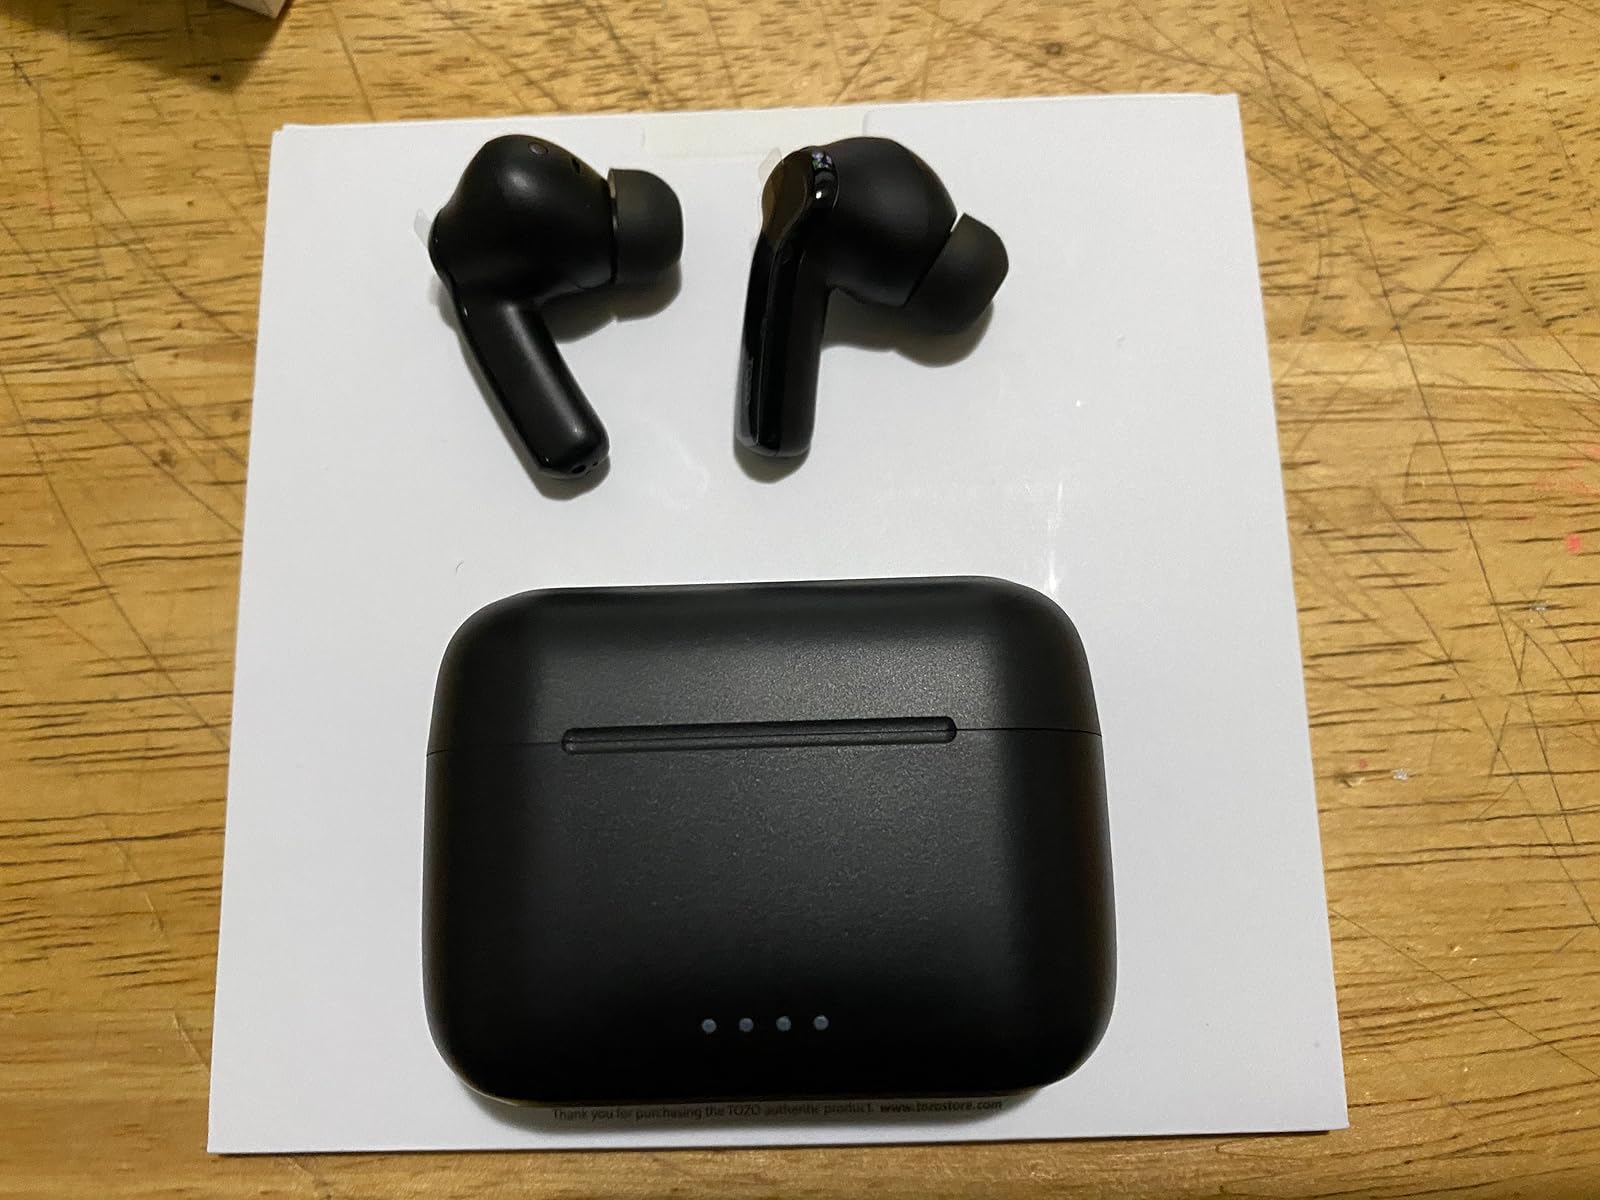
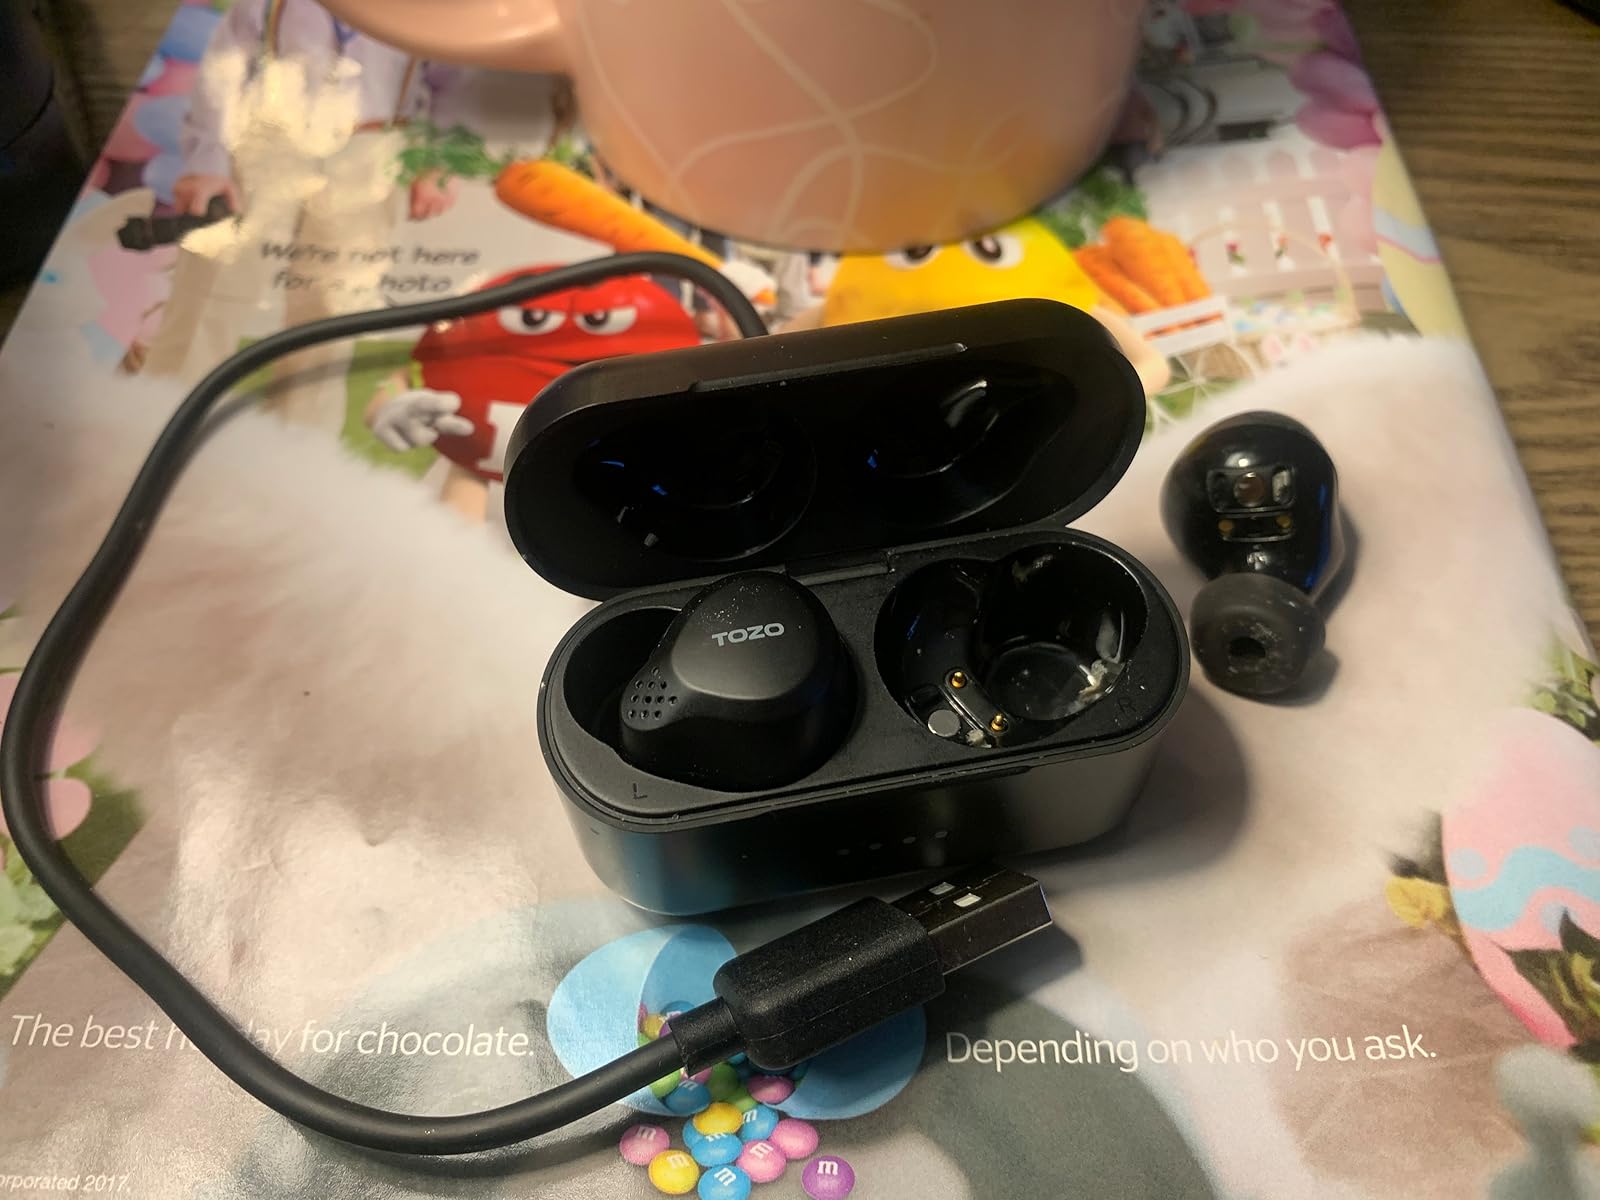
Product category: earbuds
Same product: no